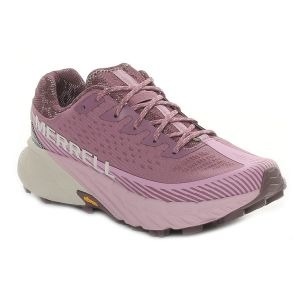
Merrell Scarpa da Trail Running Donna  Agility Peak 5 Lilla   Sconto 30%
Prezzo: 112,00 €